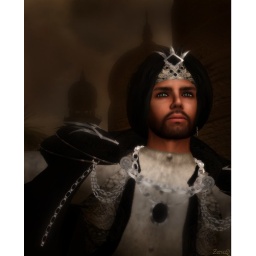
Model: Aphexx AndelPhoto: Zeeva QuintessaLocation: KoS (Kingdom of Sand)Outfit: Sultan (complete) silver and black - by Solange